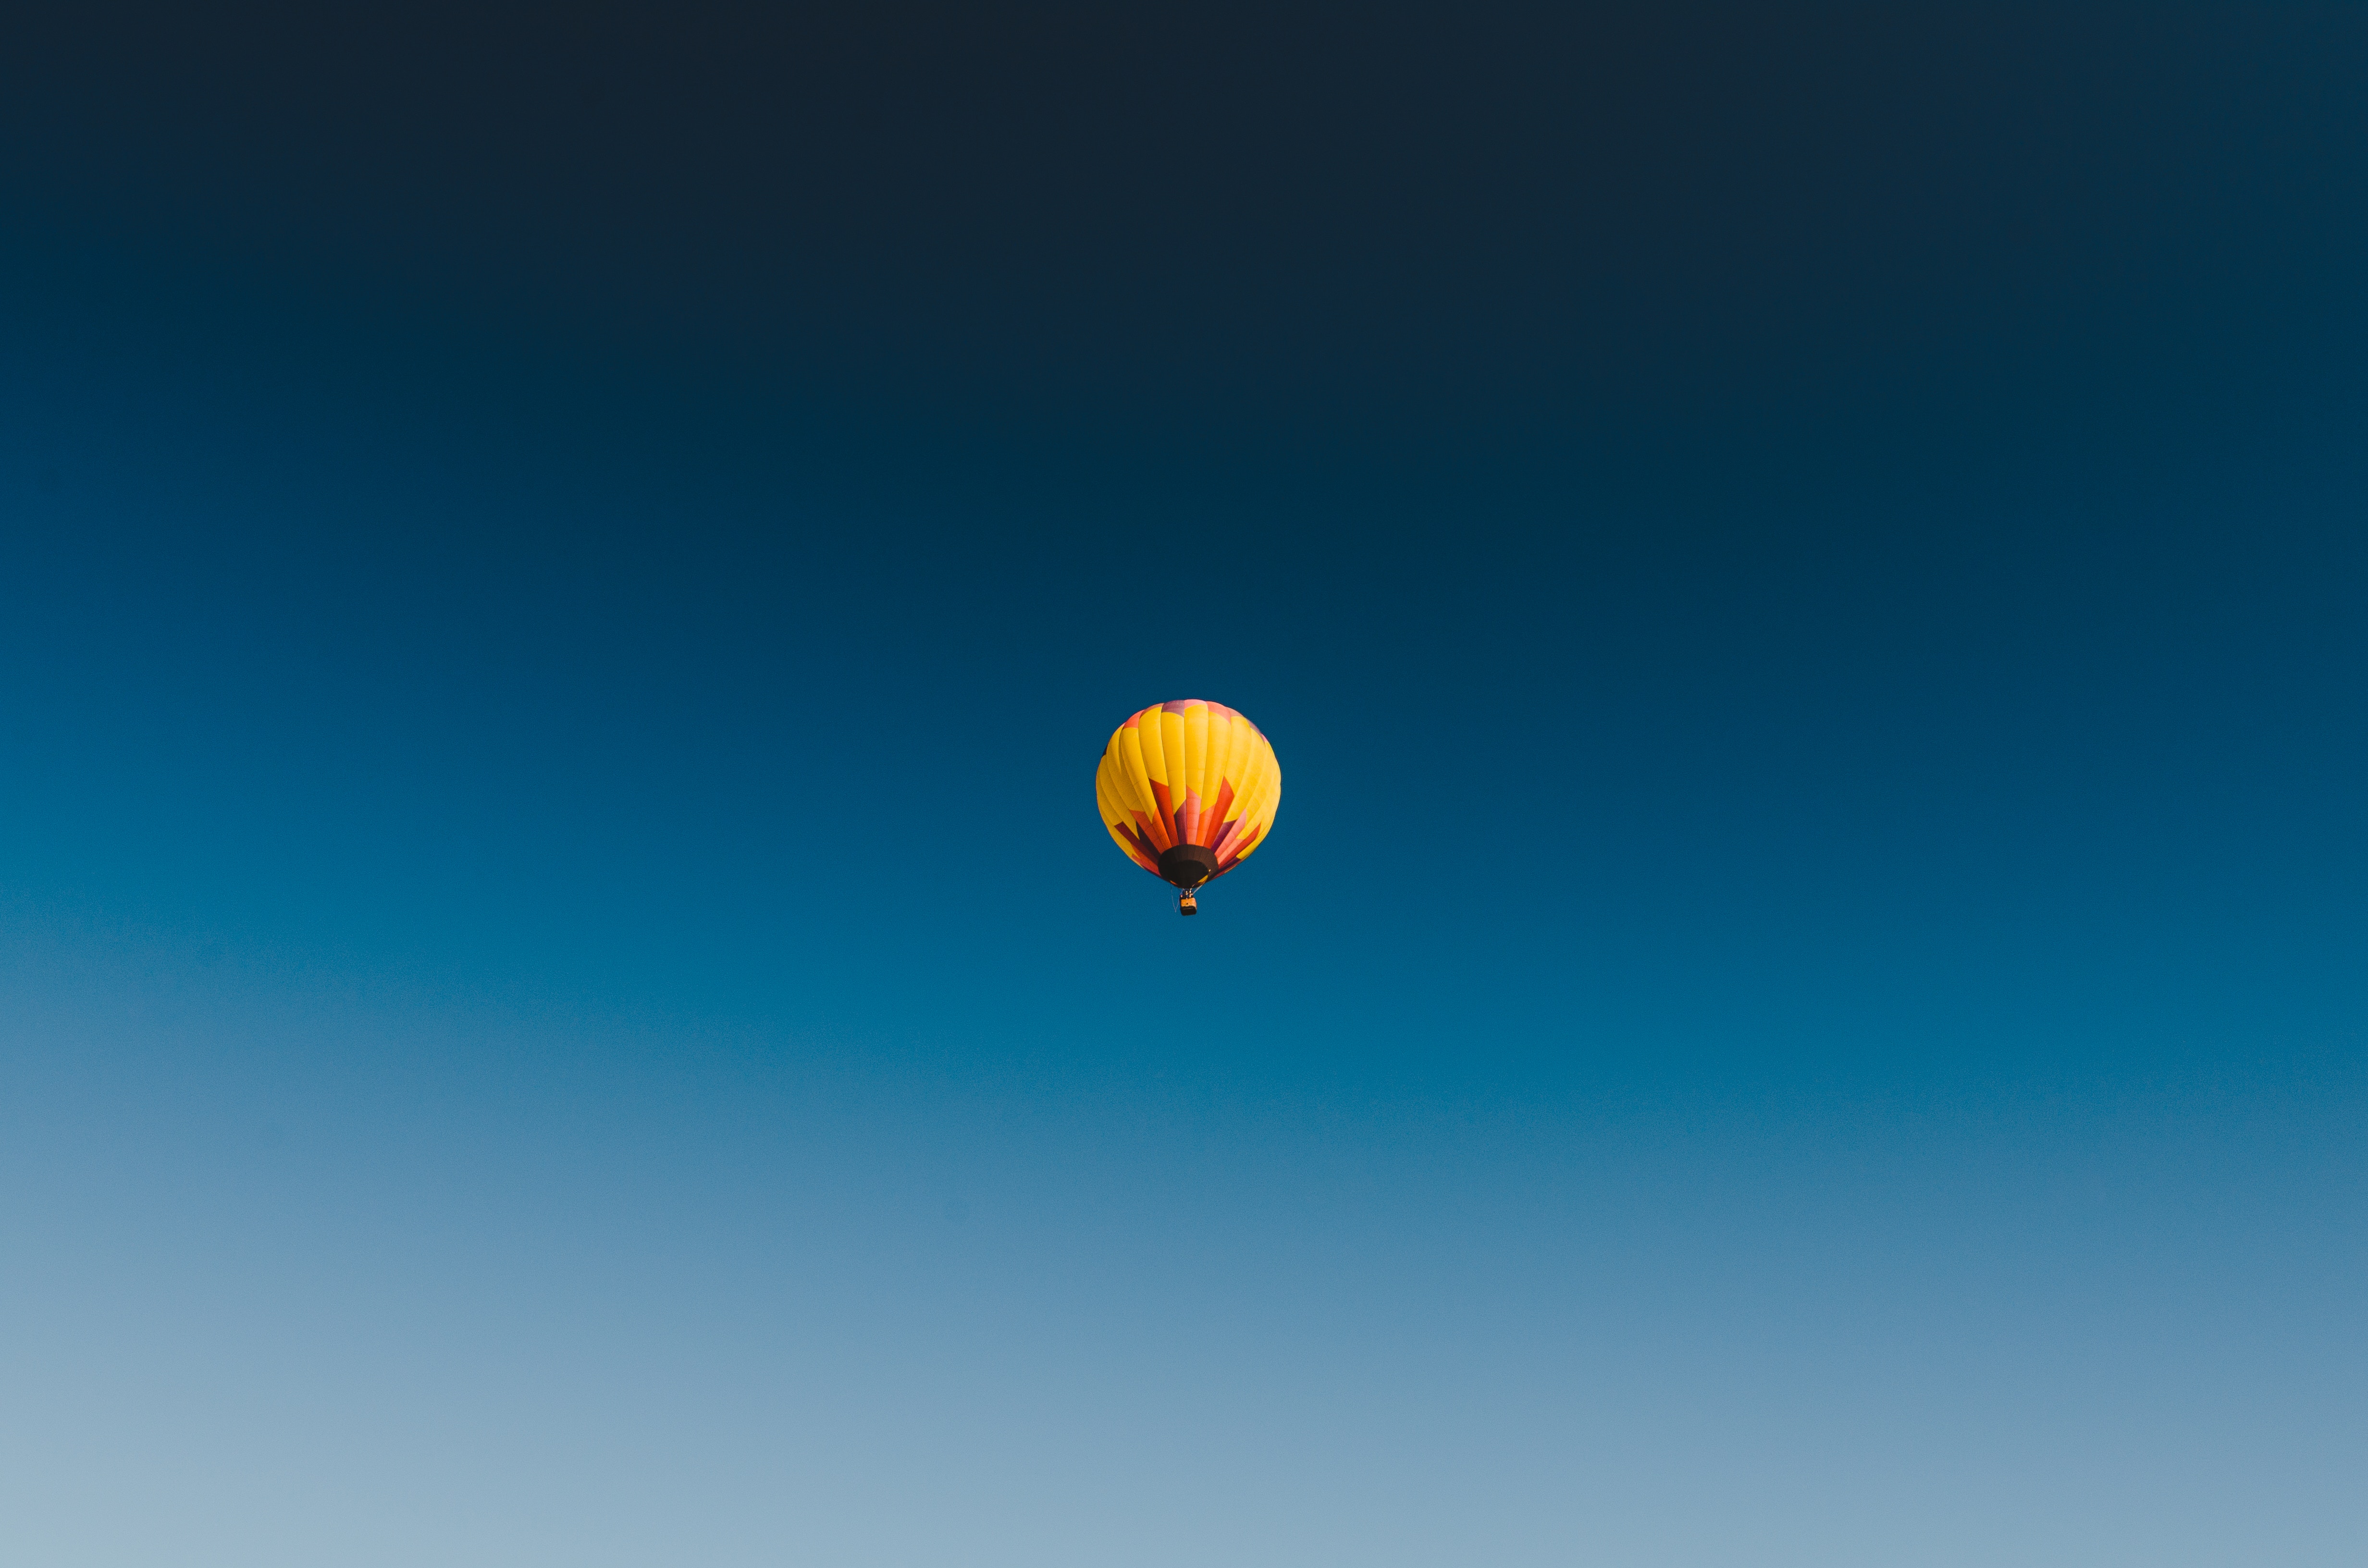
cloud, sky, morning, hot air balloon, atmosphere, daytime, parachute, cool image, cool photo, parachuting, air sports, hot air ballooning, air travel, atmosphere of earth, computer wallpaper